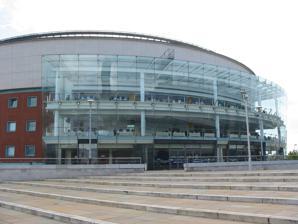
Country: United Kingdom
Year built: 1997
Conference and entertainment centre in Belfast, Northern Ireland Belfast Waterfront Location Belfast , Northern Ireland Coordinates 54°35′51″N 5°55′13″W / 54.59750°N 5.92028°W / 54.59750; -5.92028 Capacity Studio: 330 Auditorium: 2,250 Construction Broke ground 1995 Opened 1997 Renovated May 2016 Website www .waterfront .co .uk Belfast Waterfront is a multi-purpose conference and entertainment centre, in Belfast , Northern Ireland , designed by local architects' firm Robinson McIlwaine. The hall is located in Lanyon Place, the flagship development of the Laganside Corporation . The development is named after the architect Charles Lanyon . Construction Planning for the building began 1989, with the hall being completed in 1997 for the sum of £32 million. Practice partner Peter McGuckin was the project architect. The main circular Auditorium seats 2,241 and is based on the Berlin Philharmonic Hall designed by Hans Scharoun . However the flexible design of the Auditorium allows the stalls seating to be moved to create a larger arena. The smaller adjoining Studio seats 380. The dome of the building is coated in copper. This is so the exterior will eventually turn green and reflect the dome of Belfast City Hall and other Victorian buildings in the city centre . The building also contains bars and a restaurant. Notable events Barack Obama and his wife Michelle at the Waterfront, 2013 Many plays take place every year, in the 350 seated capacity studio, including operas, pantomimes, and musicals. The hall is a key venue for the Belfast Festival at Queen's and for concerts given by the Ulster Orchestra . During their 2002 tour, in promotion of their album Right Now , famous pop trio Atomic Kitten recorded their Right Here, Right Now DVD at the auditorium. Planxty performed there on 19, 20 and 21 January 2005 as part of their series of reunion concerts. In 2011 the Waterfront hosted the Sinn Féin Ardfheis , the first time for it to be held in Belfast . On March 15, 2013, American country music singer Carrie Underwood played a concert as part of her Blown Away Tour . On January 18, 2014 Britain's Got Talent auditions were in here. The auditions were for the Series 8 of the show. The auditions were shown on April 14, 2014. The annual Christmas show, 'The Music Box', starring Peter Corry was hosted by the Waterfront Hall in December 2013. Westlife lead vocalist Shane Filan played at the hall as a solo artist in 2017. The 2018 BBC Radio 2 Folk Awards are due to take place at the Hall on 4 April. It will be the first time the awards have taken place in Belfast. The annual snooker tournament, The Northern Ireland Open has been held at the venue since its second year in 2017. See also List of concert halls References